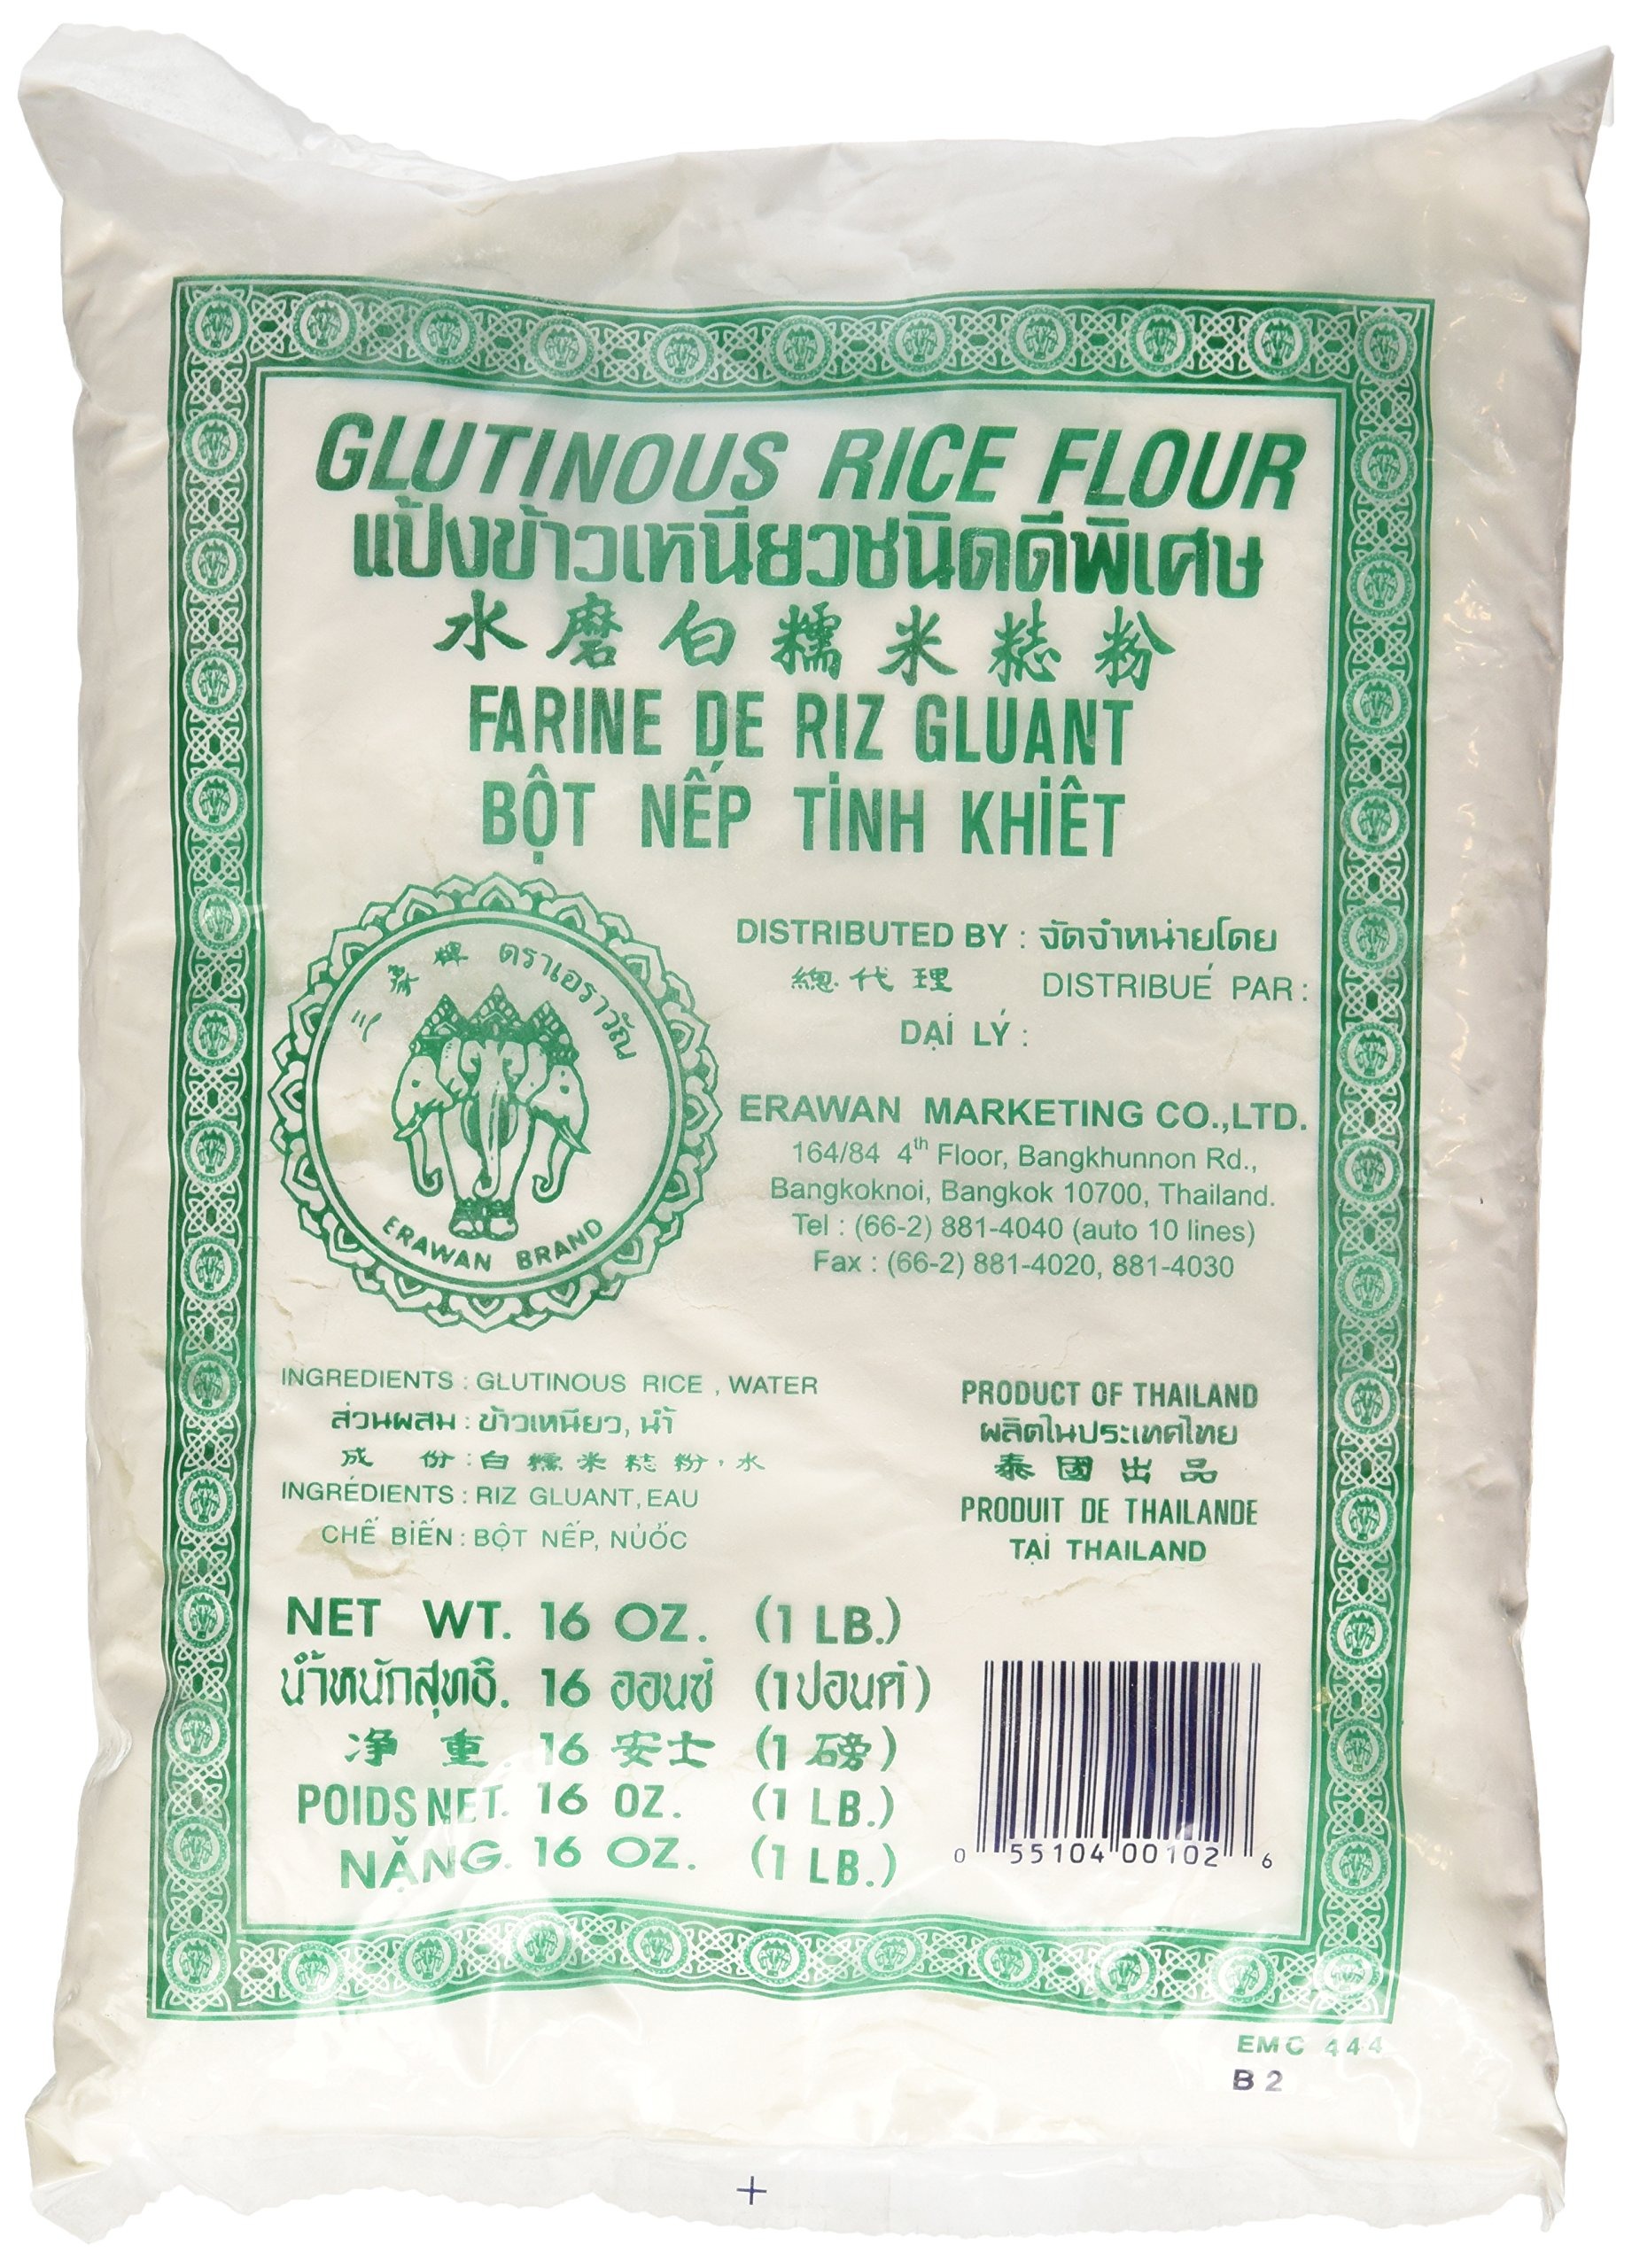
Item Name: ERAWAN, Dried Sweet 2x 1 Lb Traditional Water Milled, Glutinous Rice Flour, 32 Ounce
Bullet Point 1: One of essential ingredients in Asian Cooking: sweet Glutininous flour
Bullet Point 2: Ground in traditional water mill, which yields extra fine flour
Bullet Point 3: Delicious and nutrition. Great for mochi, rice cake, baking and many more
Bullet Point 4: From Thailand, where the best glytinous rice grows
Bullet Point 5: Net Wt. 2x1lb
Value: 32.0
Unit: Ounce

Price: 9.21